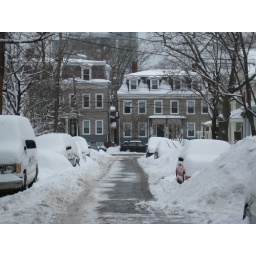
Our little street in Cambridgeport, looking east. Great not to have a car to shovel out!